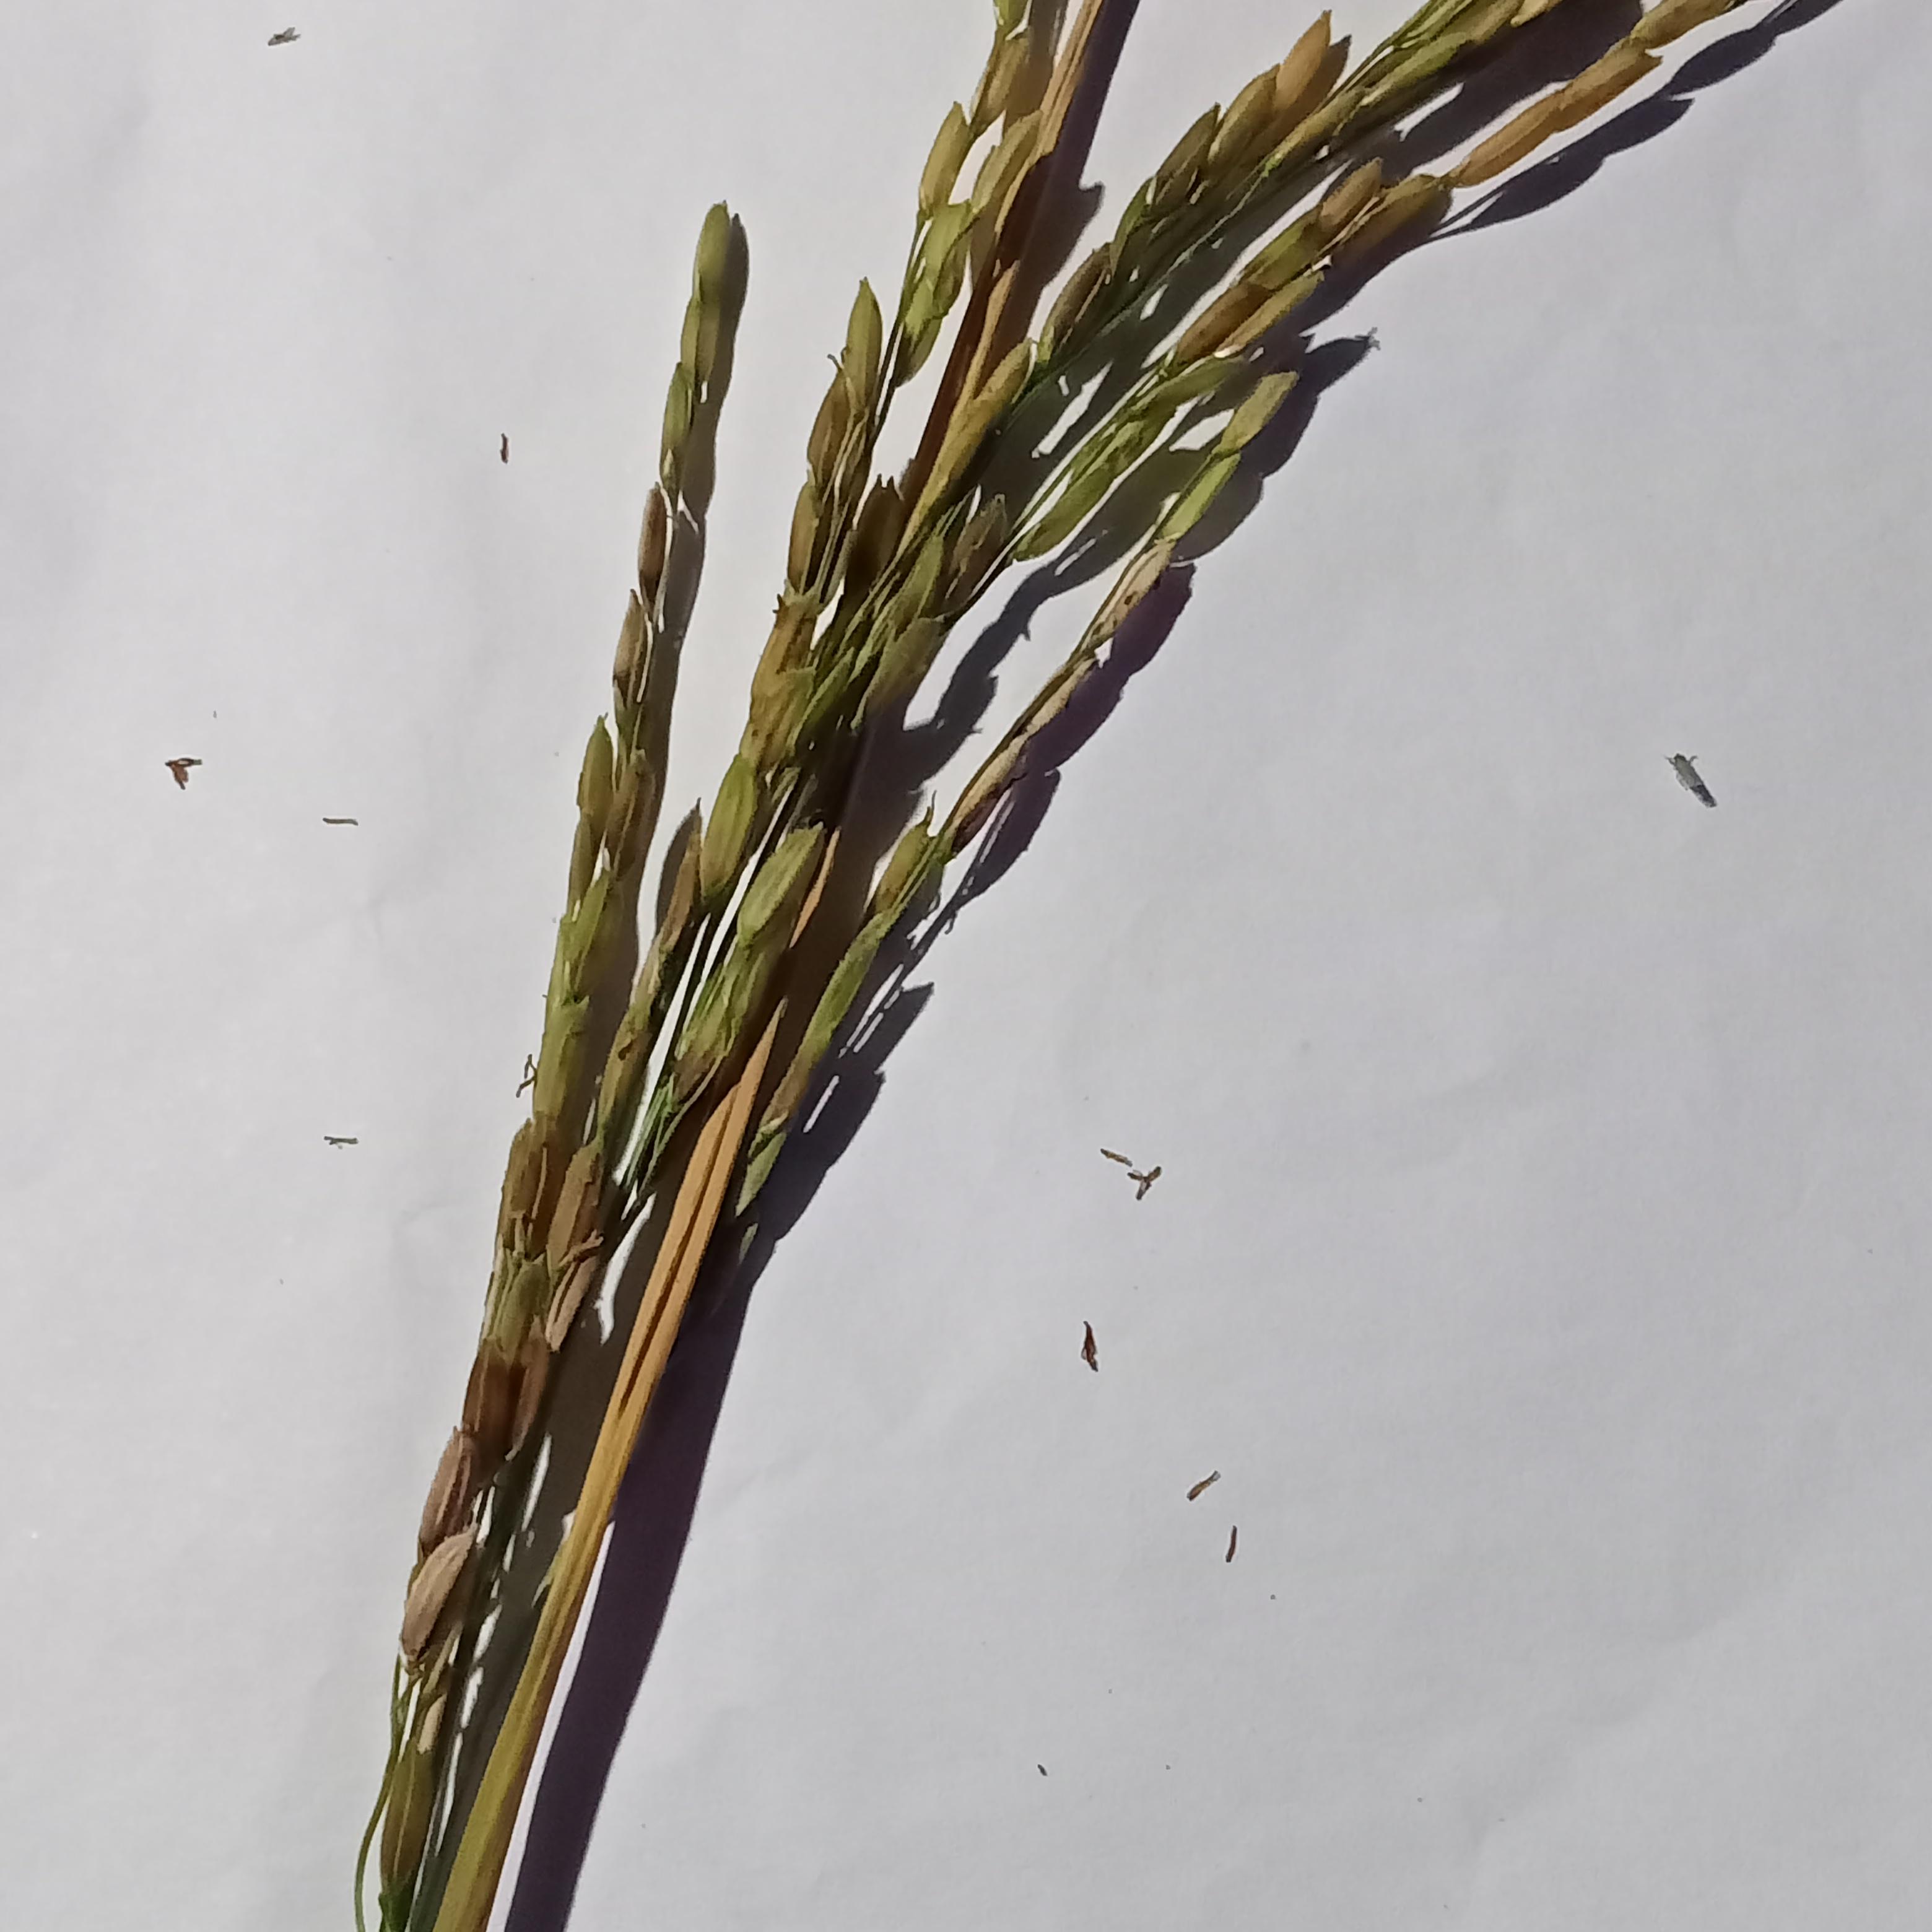
Label: Rice___Neck_Blast